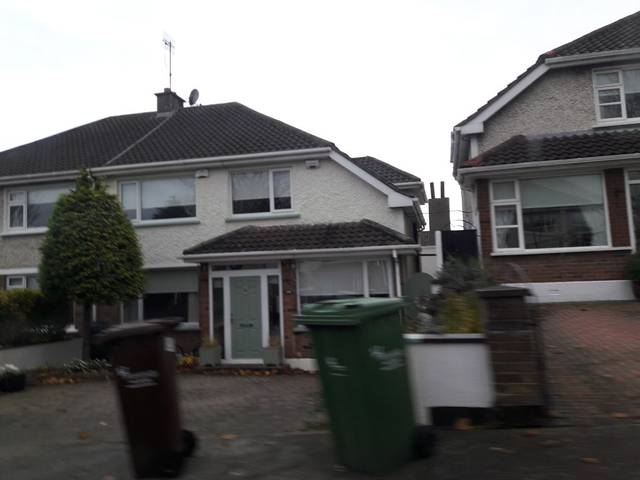
Region: Ireland
Coordinates: 53.446, -6.138